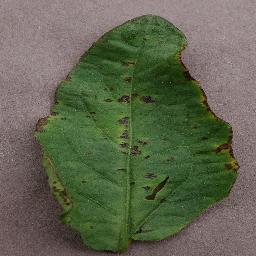
Label: Tomato___Bacterial_spot